Stanisław Taczak

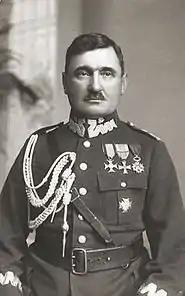
Stanisław Taczak

Stanisław Taczak (8 April 1874, Mieszków (now in Jarocin County) – 2 March 1960, Malbork) was a Polish general. Until 8 January 1919, he was temporary commander-in-chief of the Great Poland Uprising (1918–1919).